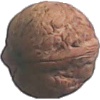
Label: walnut